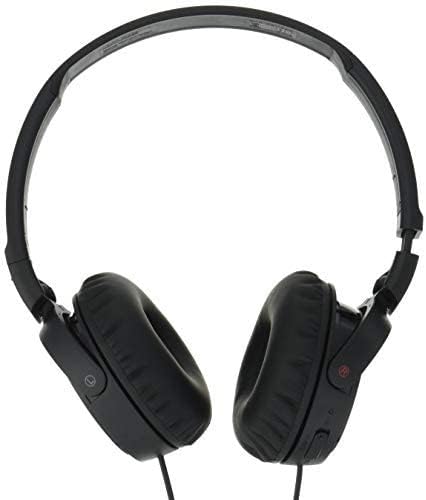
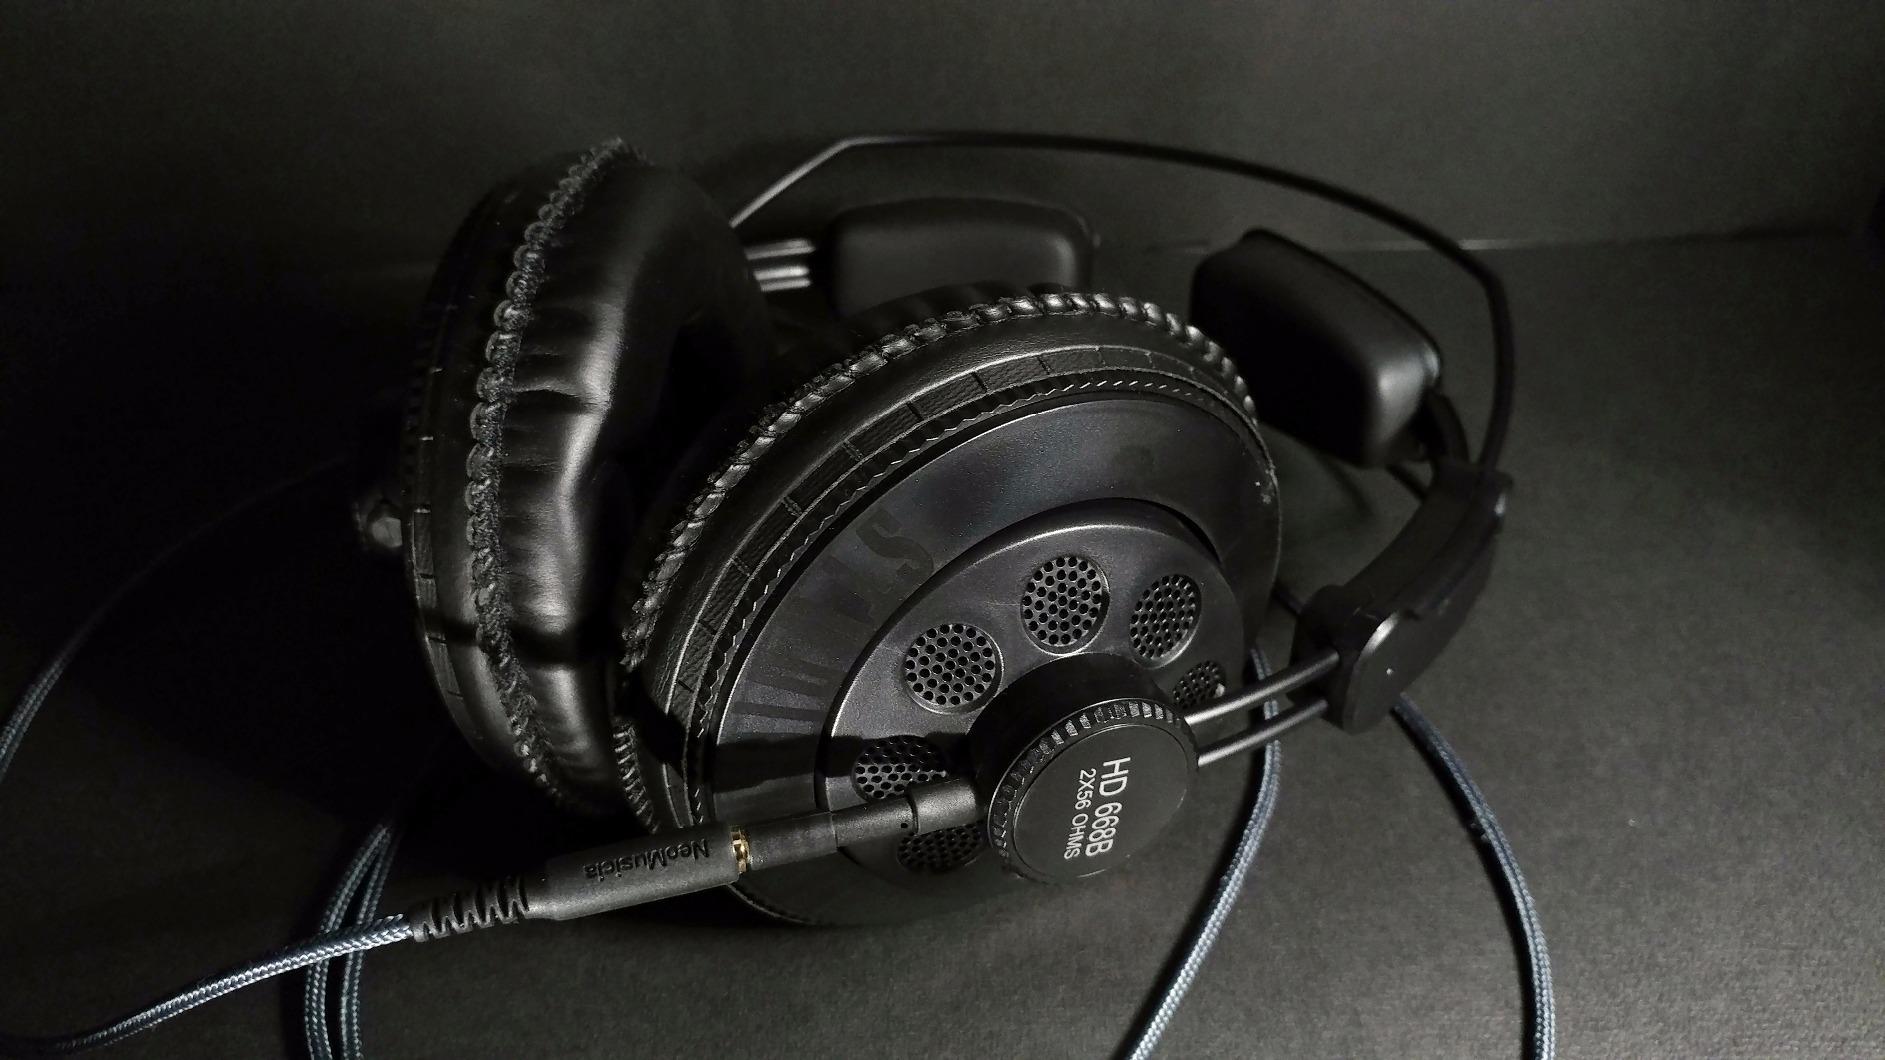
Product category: headphones
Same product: no